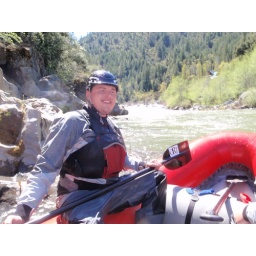
That's a cute one for your profile little buddy; with white house rapid in the back even.